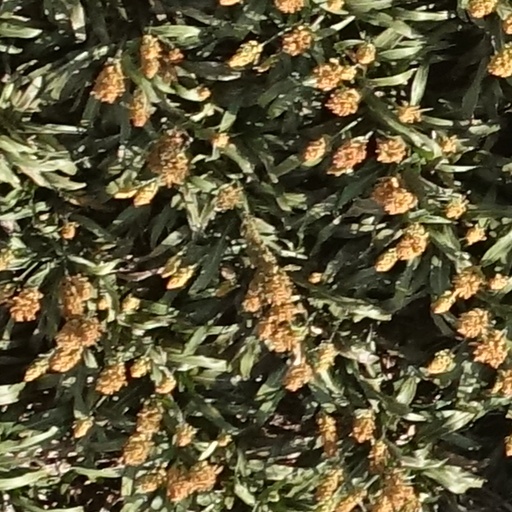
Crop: sorghum